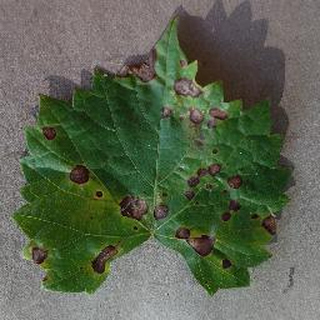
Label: grape_black_rot